Lion and Sun

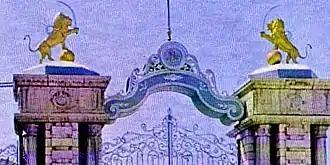
The entrance gate of the Iranian Parliament in the mid-20th century

In the Fifth Amendment to the Constitution of 1906, the lion and sun motif in the flag of Iran was described as a passant lion that holds a saber in its paw and with the sun in its background. A decree dated September 4, 1910, specified the exact details of the logo, including the lion's tail ("like an italic S"), the position and the size of the lion, his paw, the sword, and the sun.